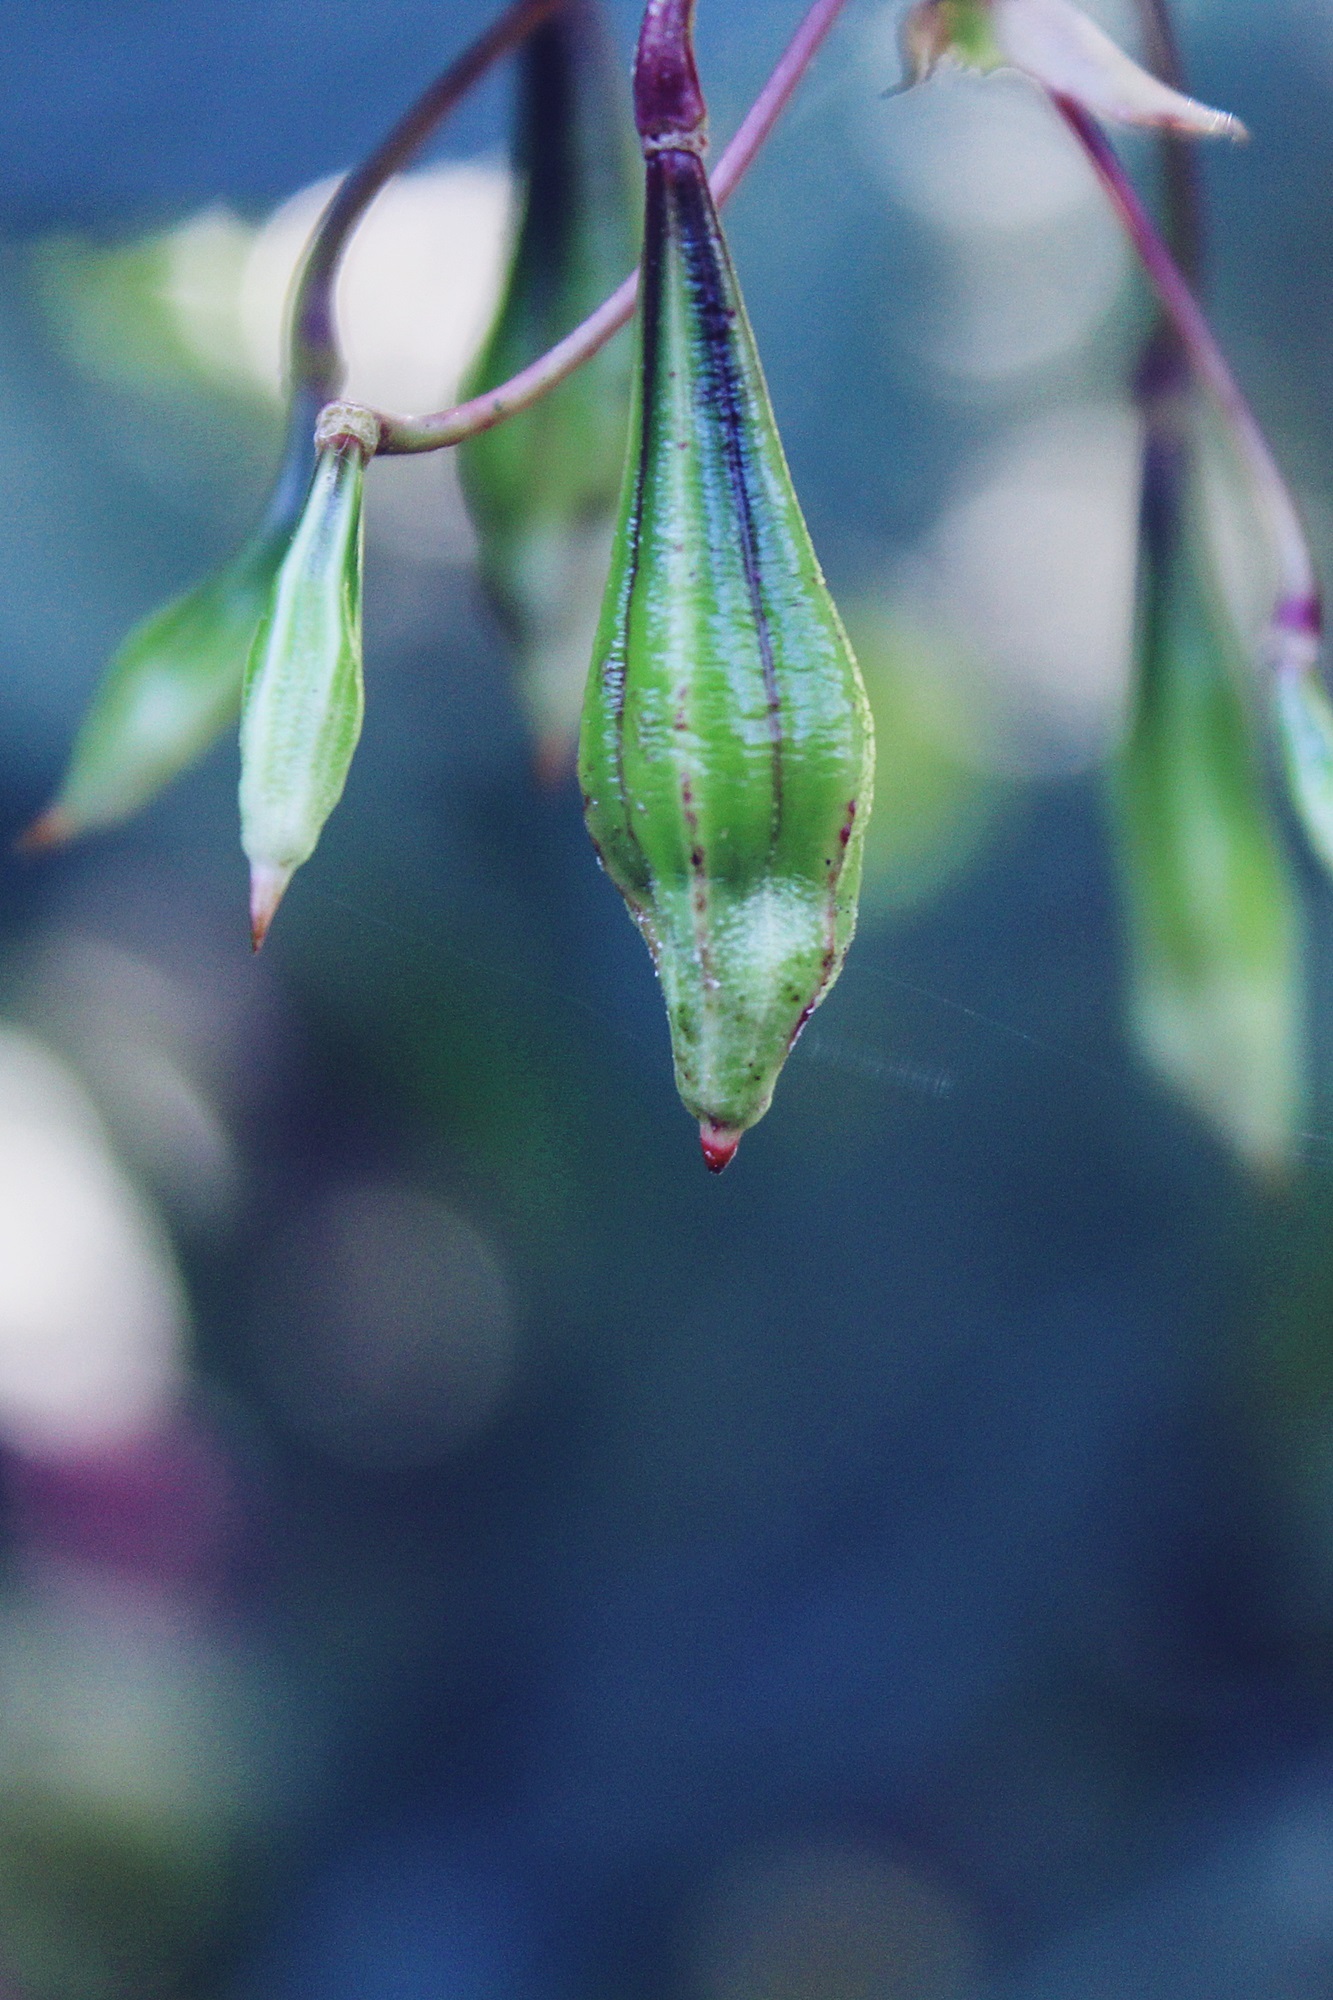
nature, branch, blossom, plant, photography, leaf, flower, petal, green, macro, autumn, botany, blue, close, flora, close up, bud, macro photography, plant stem